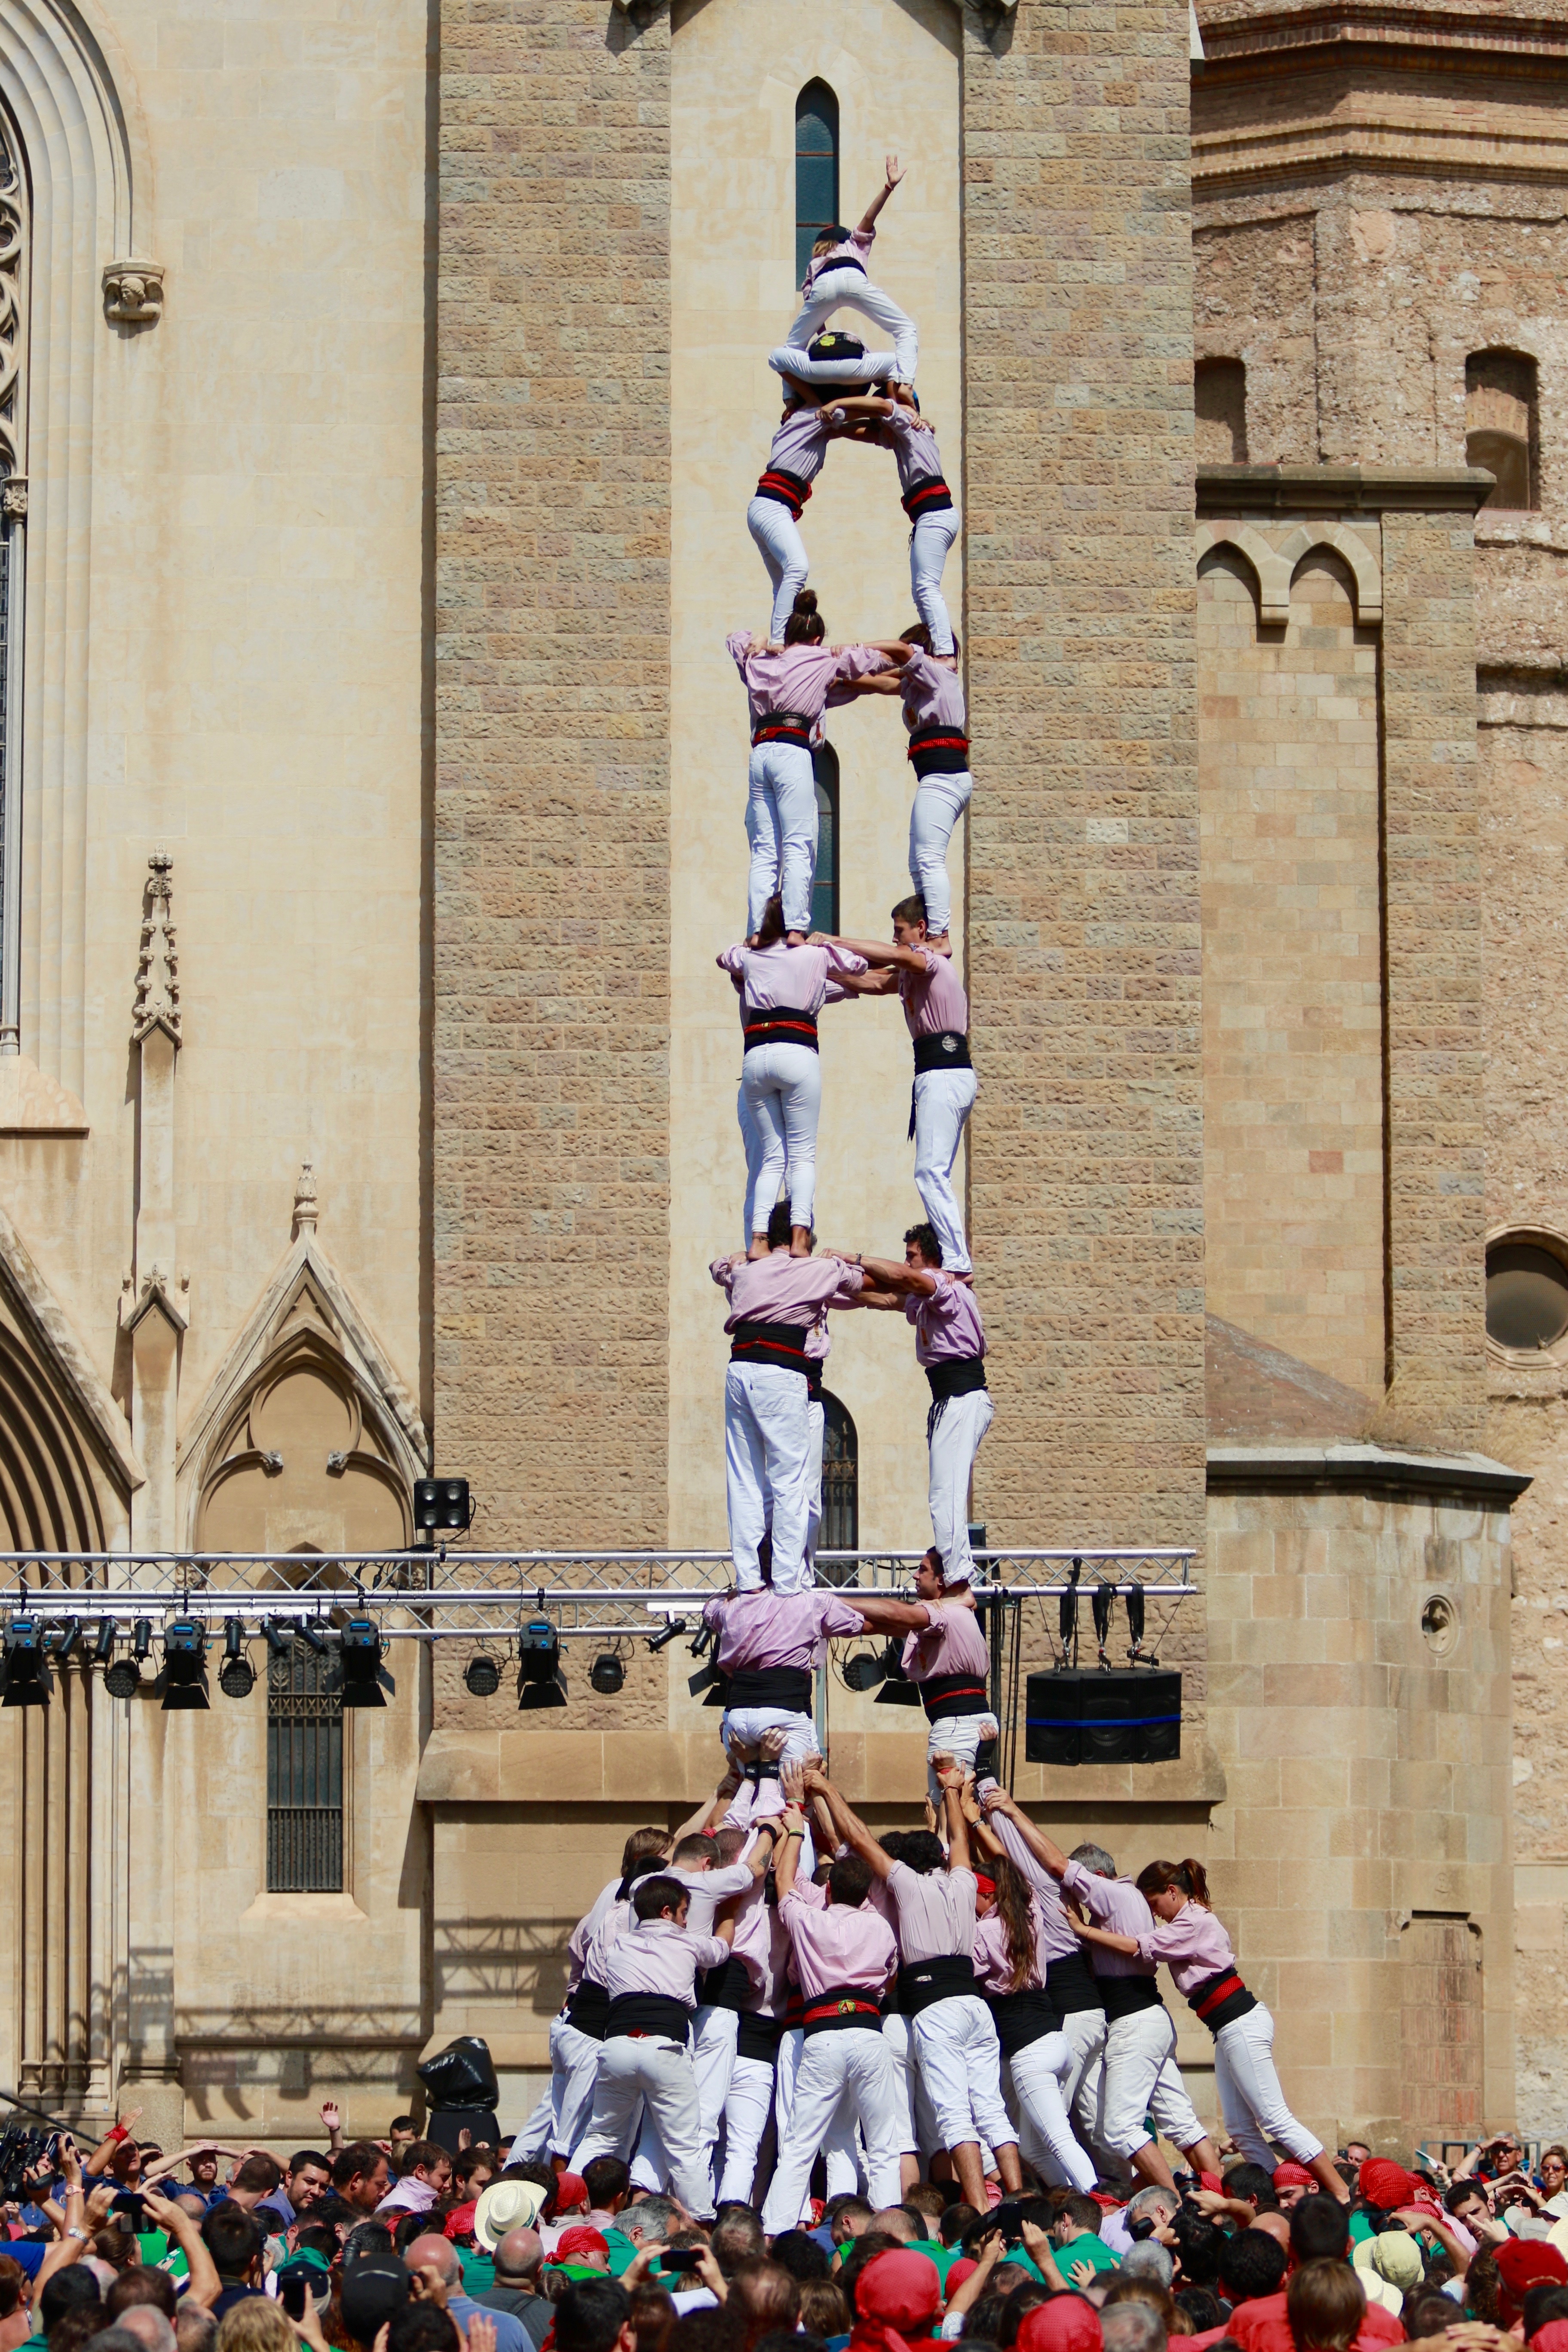
building, city, religion, facade, tourism, art, festival, event, tradition, middle ages